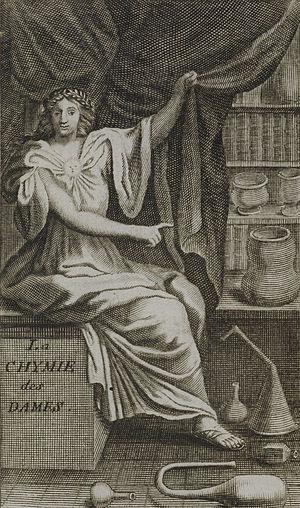
Marie Meurdrac est une chimiste française du XVIIᵉ siècle.